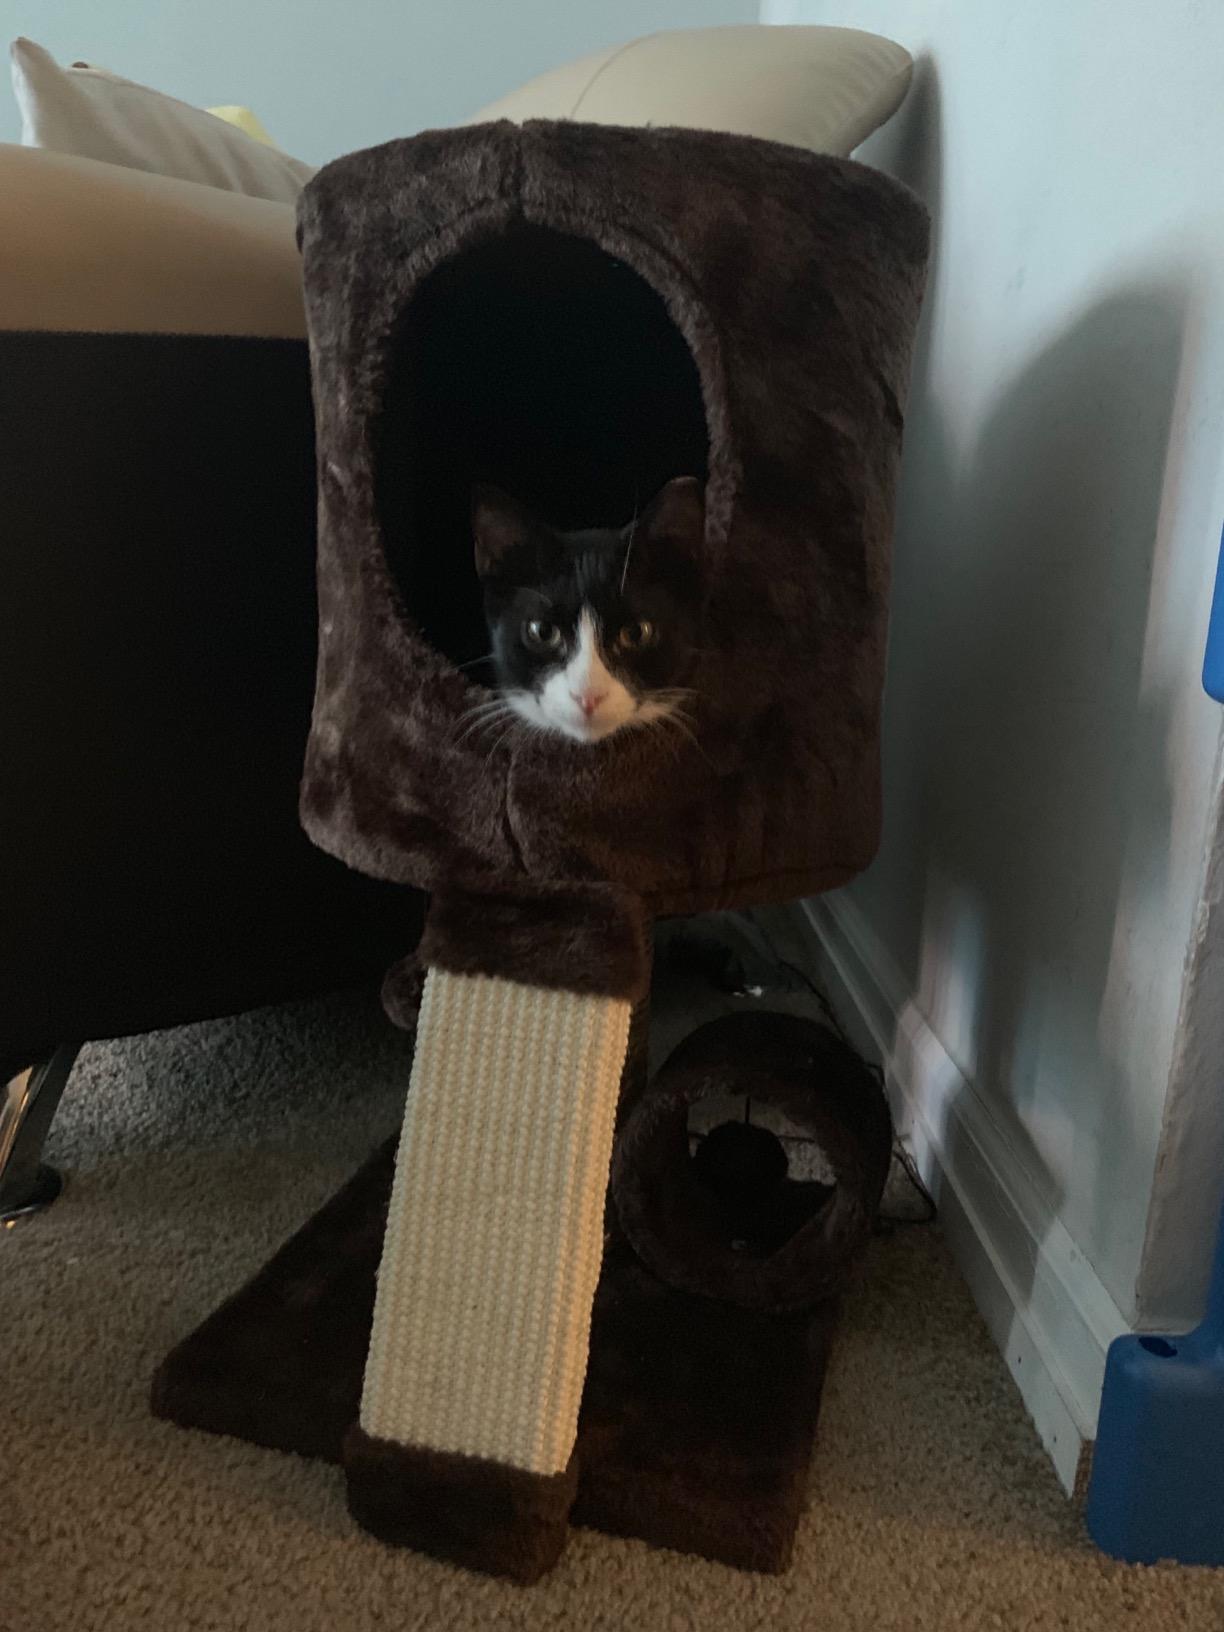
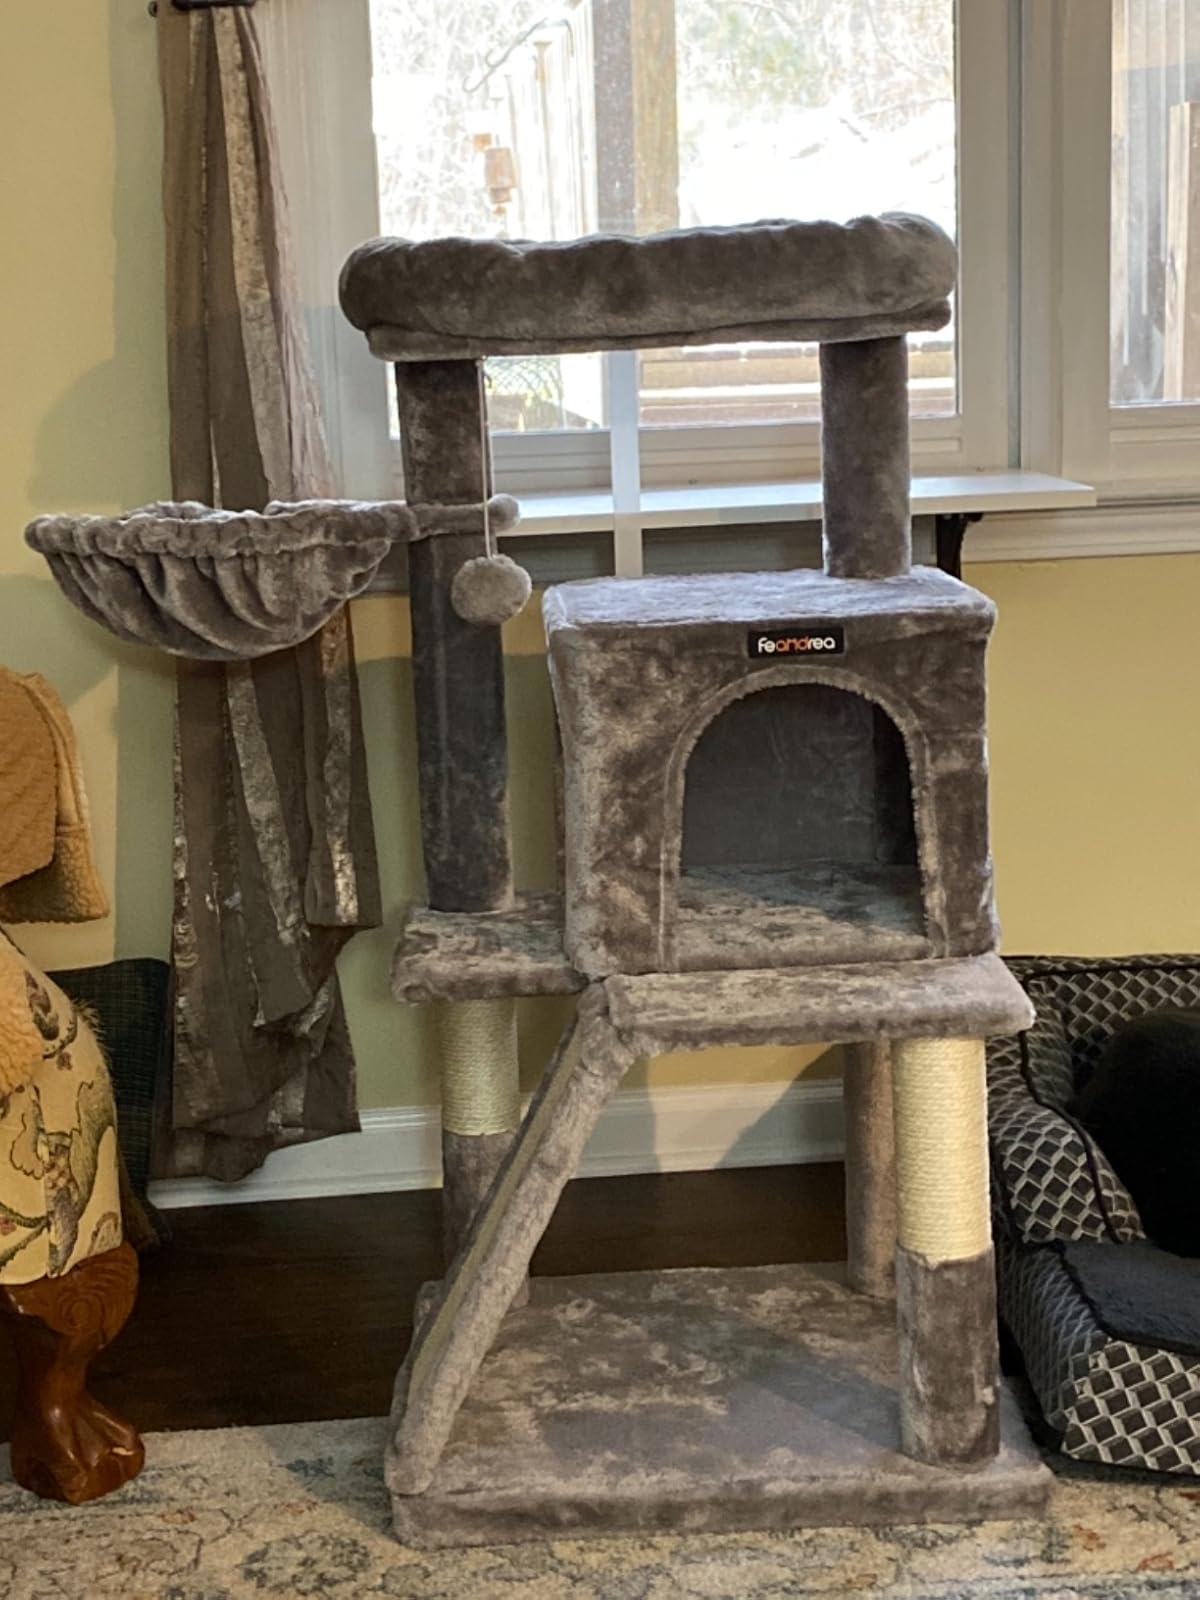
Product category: items_cat tree
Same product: no